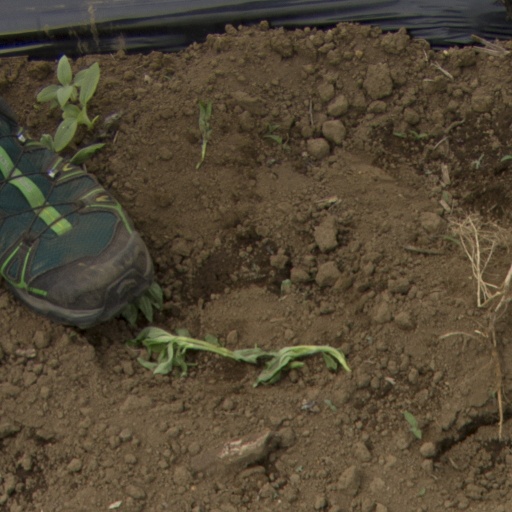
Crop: Jerusalem artichoke